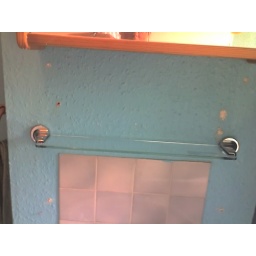
33 - holes in bathroom wall